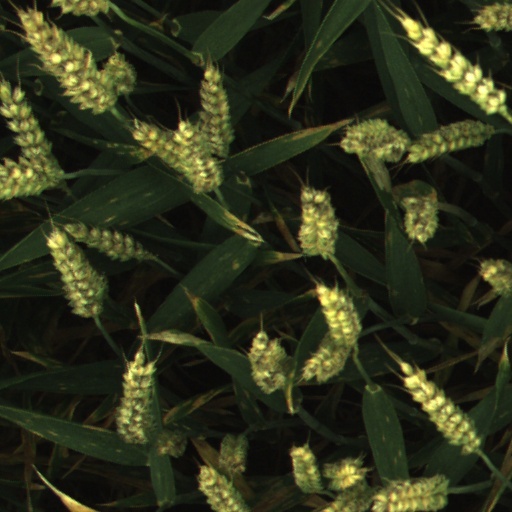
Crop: wheat